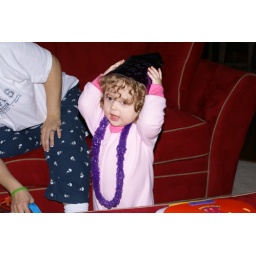
She walked around with her lei and hat on until it was time for bed